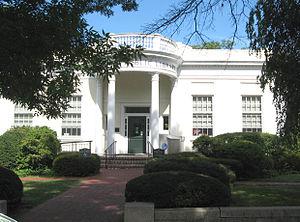
Le village côtier de Larchmont, dans le comté de Westchester, est situé sur la bande littorale de Long Island Sound, à 30 km au nord-est du centre de Manhattan. Larchmont, qui dépend de la commune de Mamaroneck, est desservie par la ligne New Haven du Metro-North Railroad. C'est une banlieue de New York appréciée des classes supérieures.